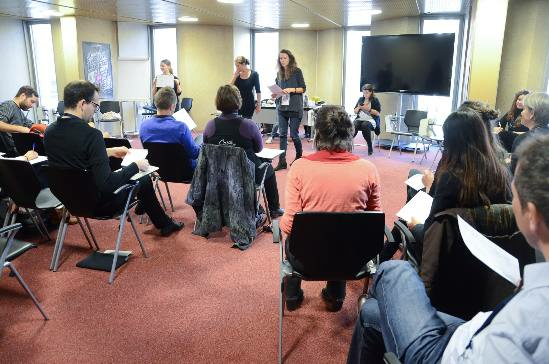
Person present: Yes